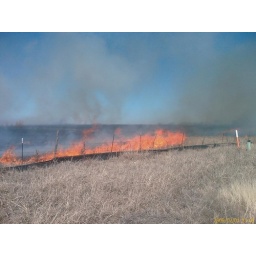
A large grass fire near my house in Forney. Burned many acres of dry grassland.